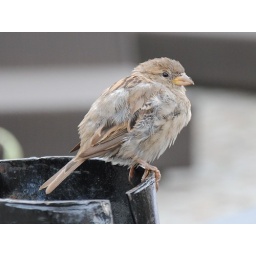
Cute female house sparrow in Stockholm